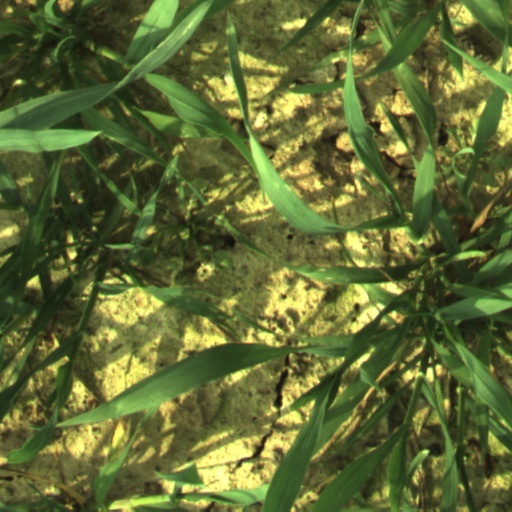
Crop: wheat